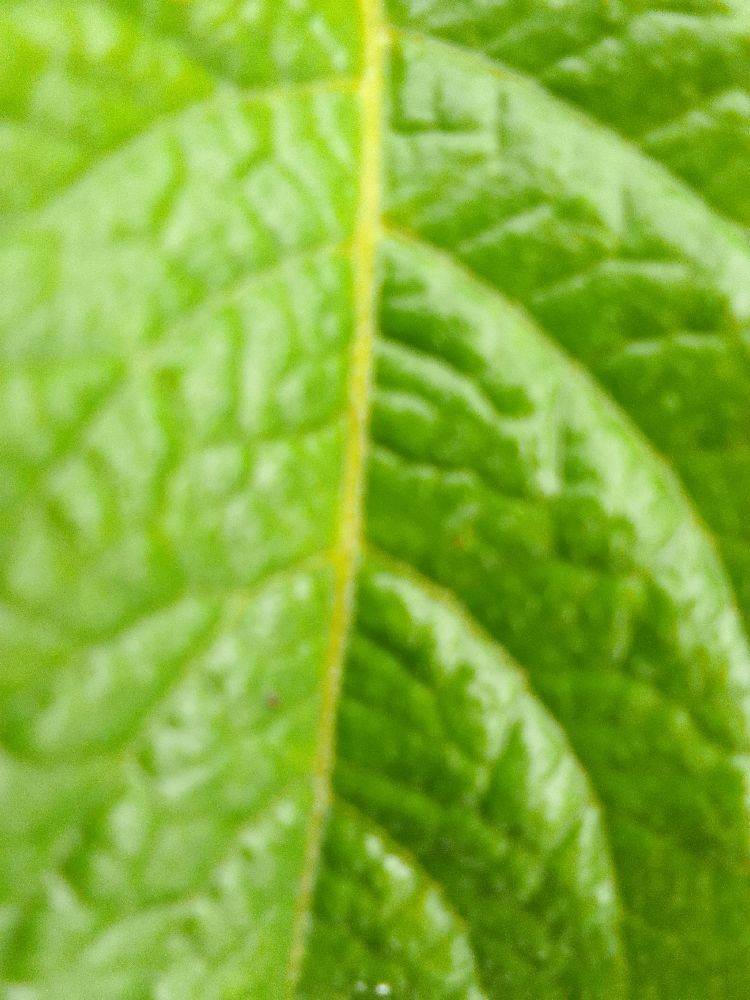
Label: Healthy